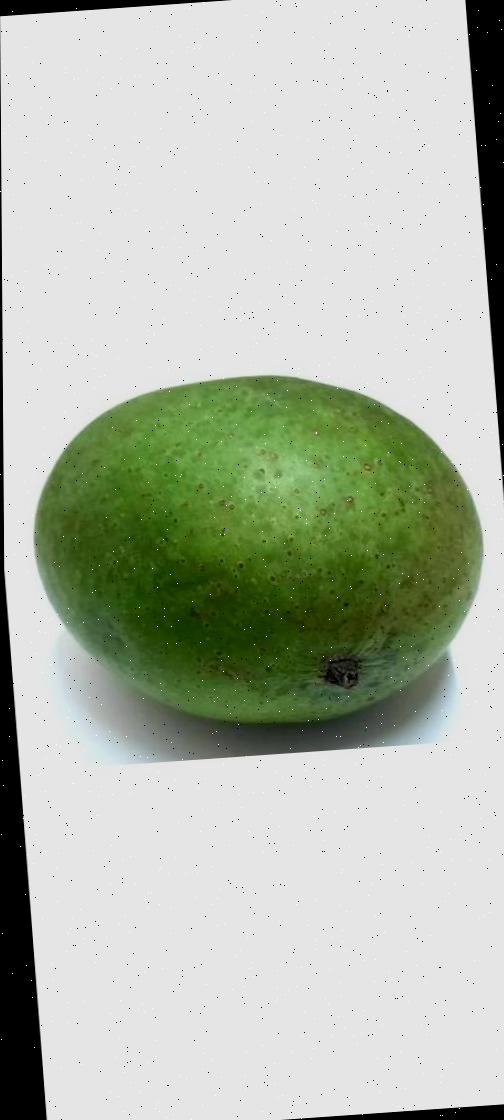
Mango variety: Ashshina Zhinuk